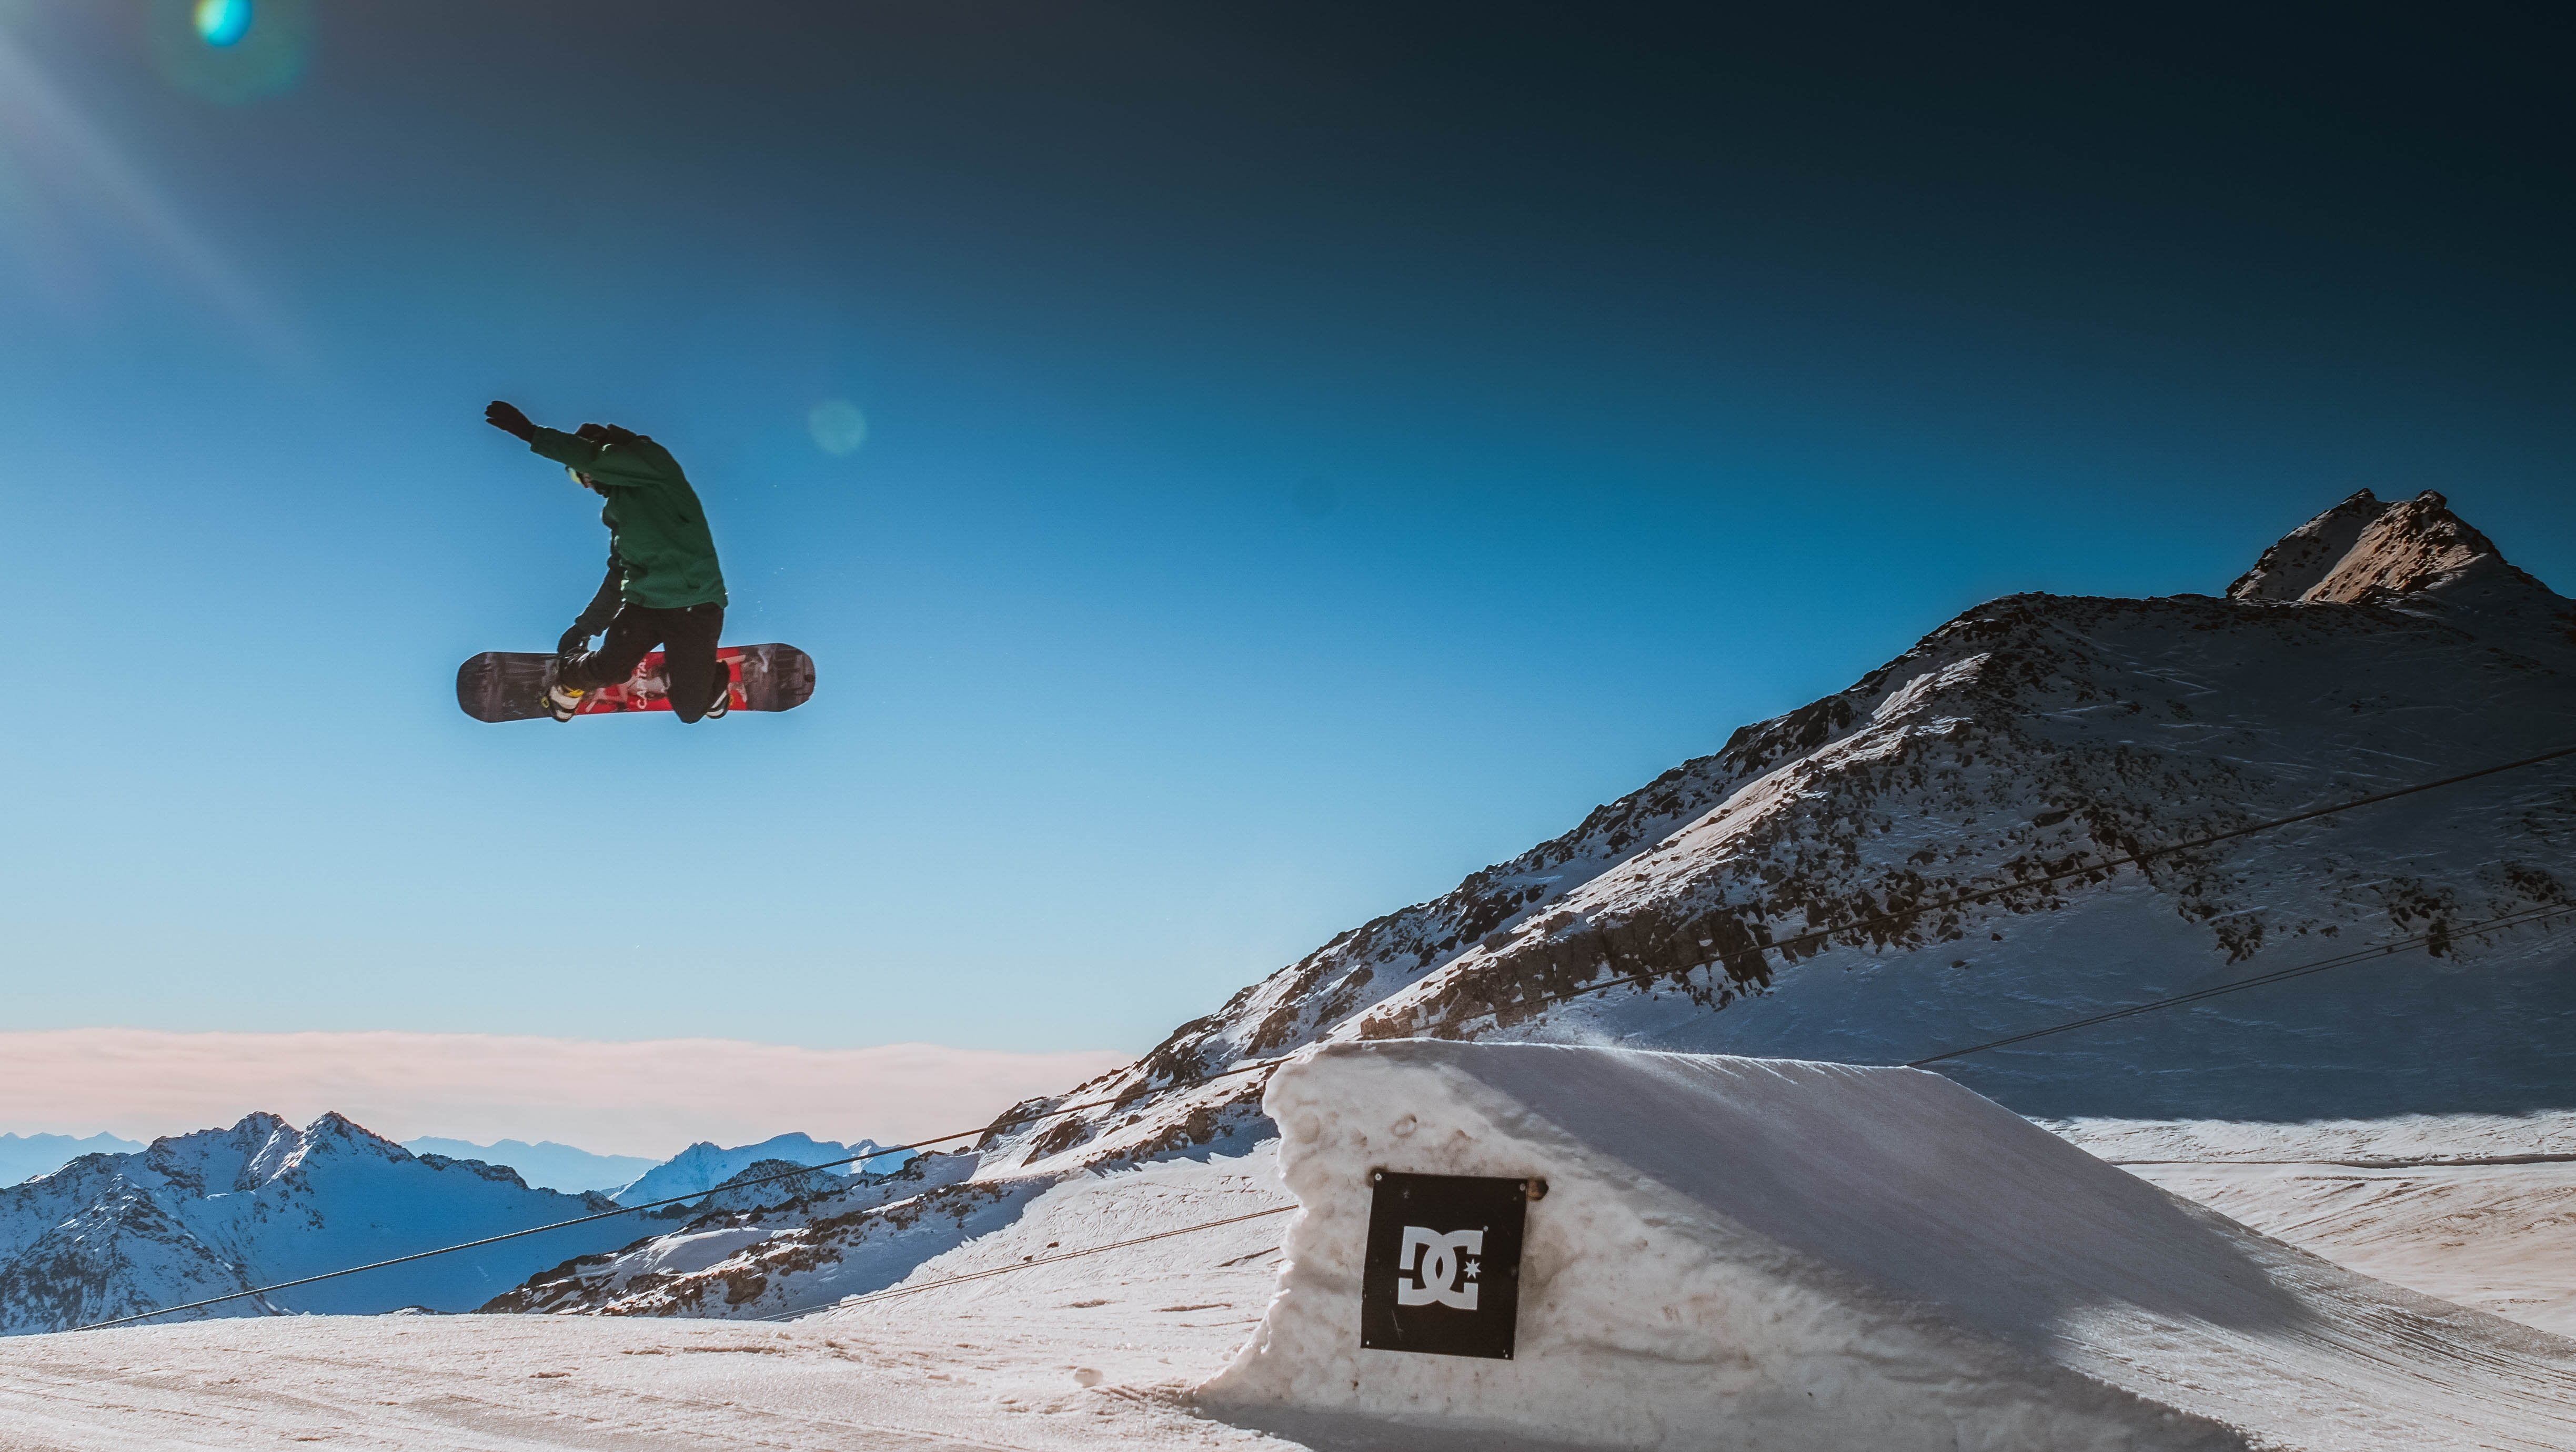
mountain, snow, winter, mountain range, weather, snowboard, extreme sport, skiing, summit, sports equipment, mountaineering, winter sport, sports, alps, downhill, snowboarding, ski mountaineering, ski equipment, alpine skiing, mountainous landforms, geological phenomenon, boardsport, freestyle skiing